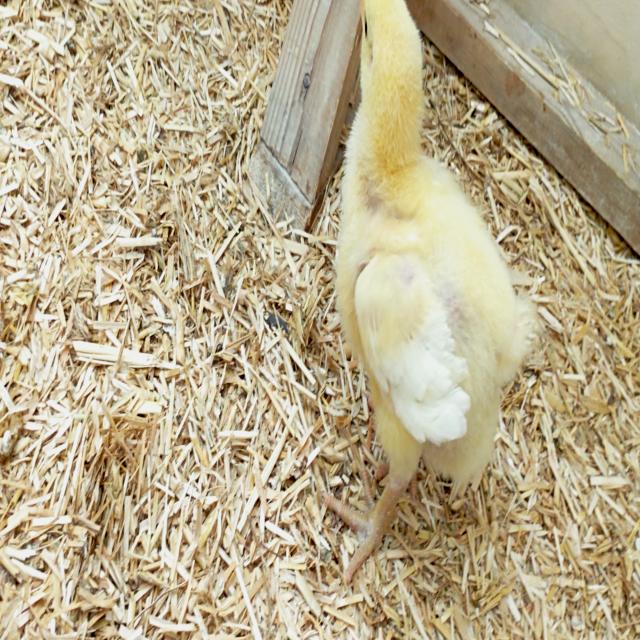
Weight: 190 g